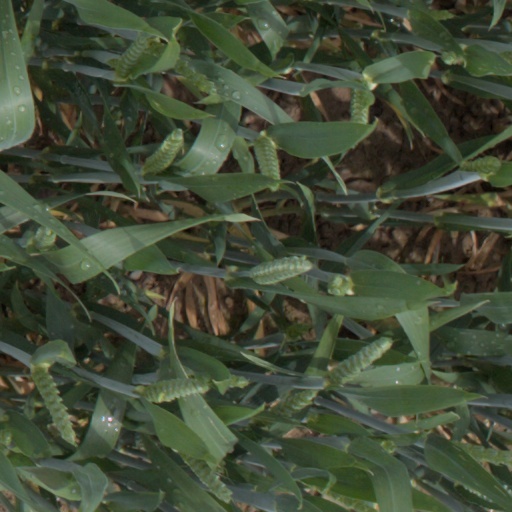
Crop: wheat